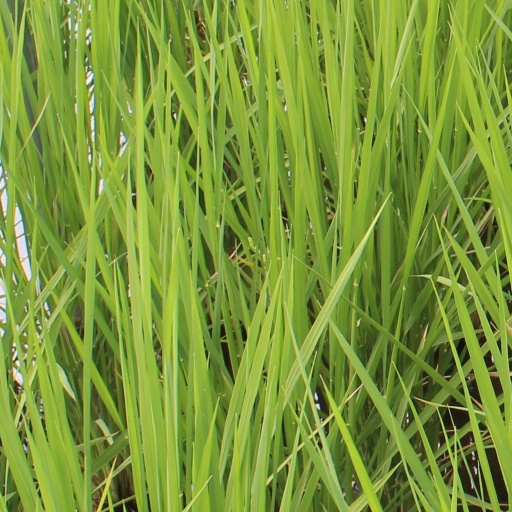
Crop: rice